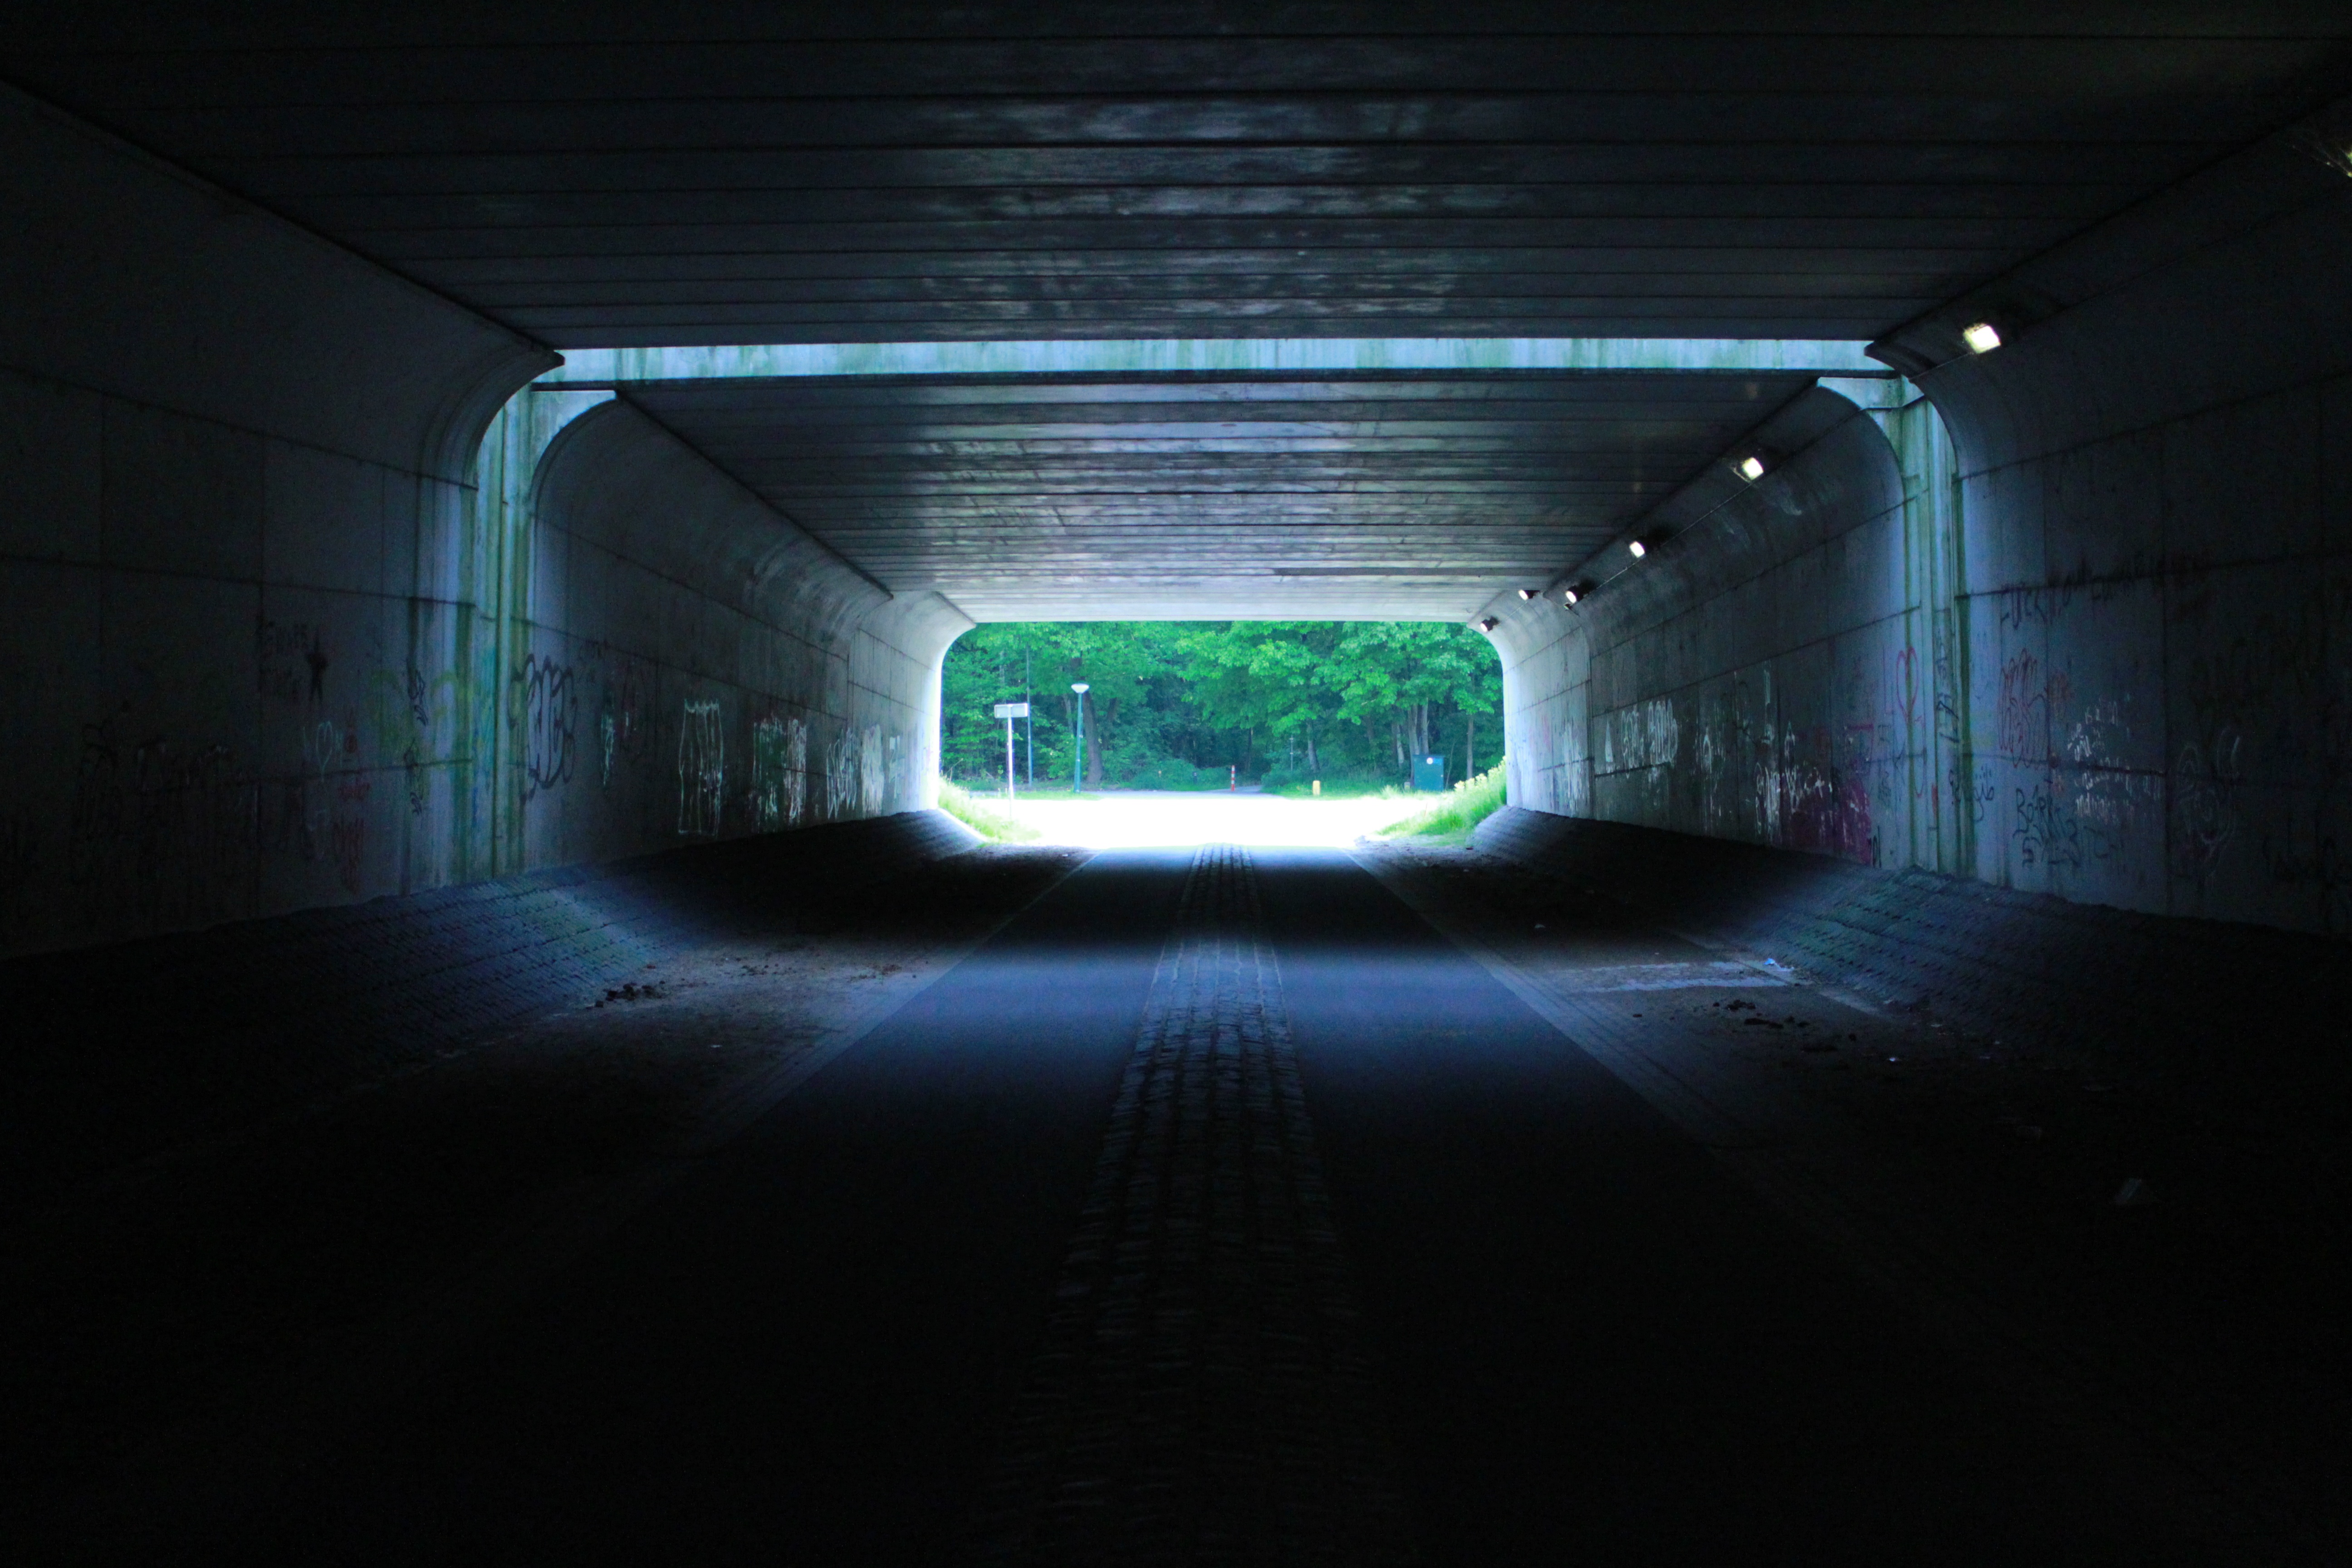
light, tunnel, subway, darkness, lighting, infrastructure